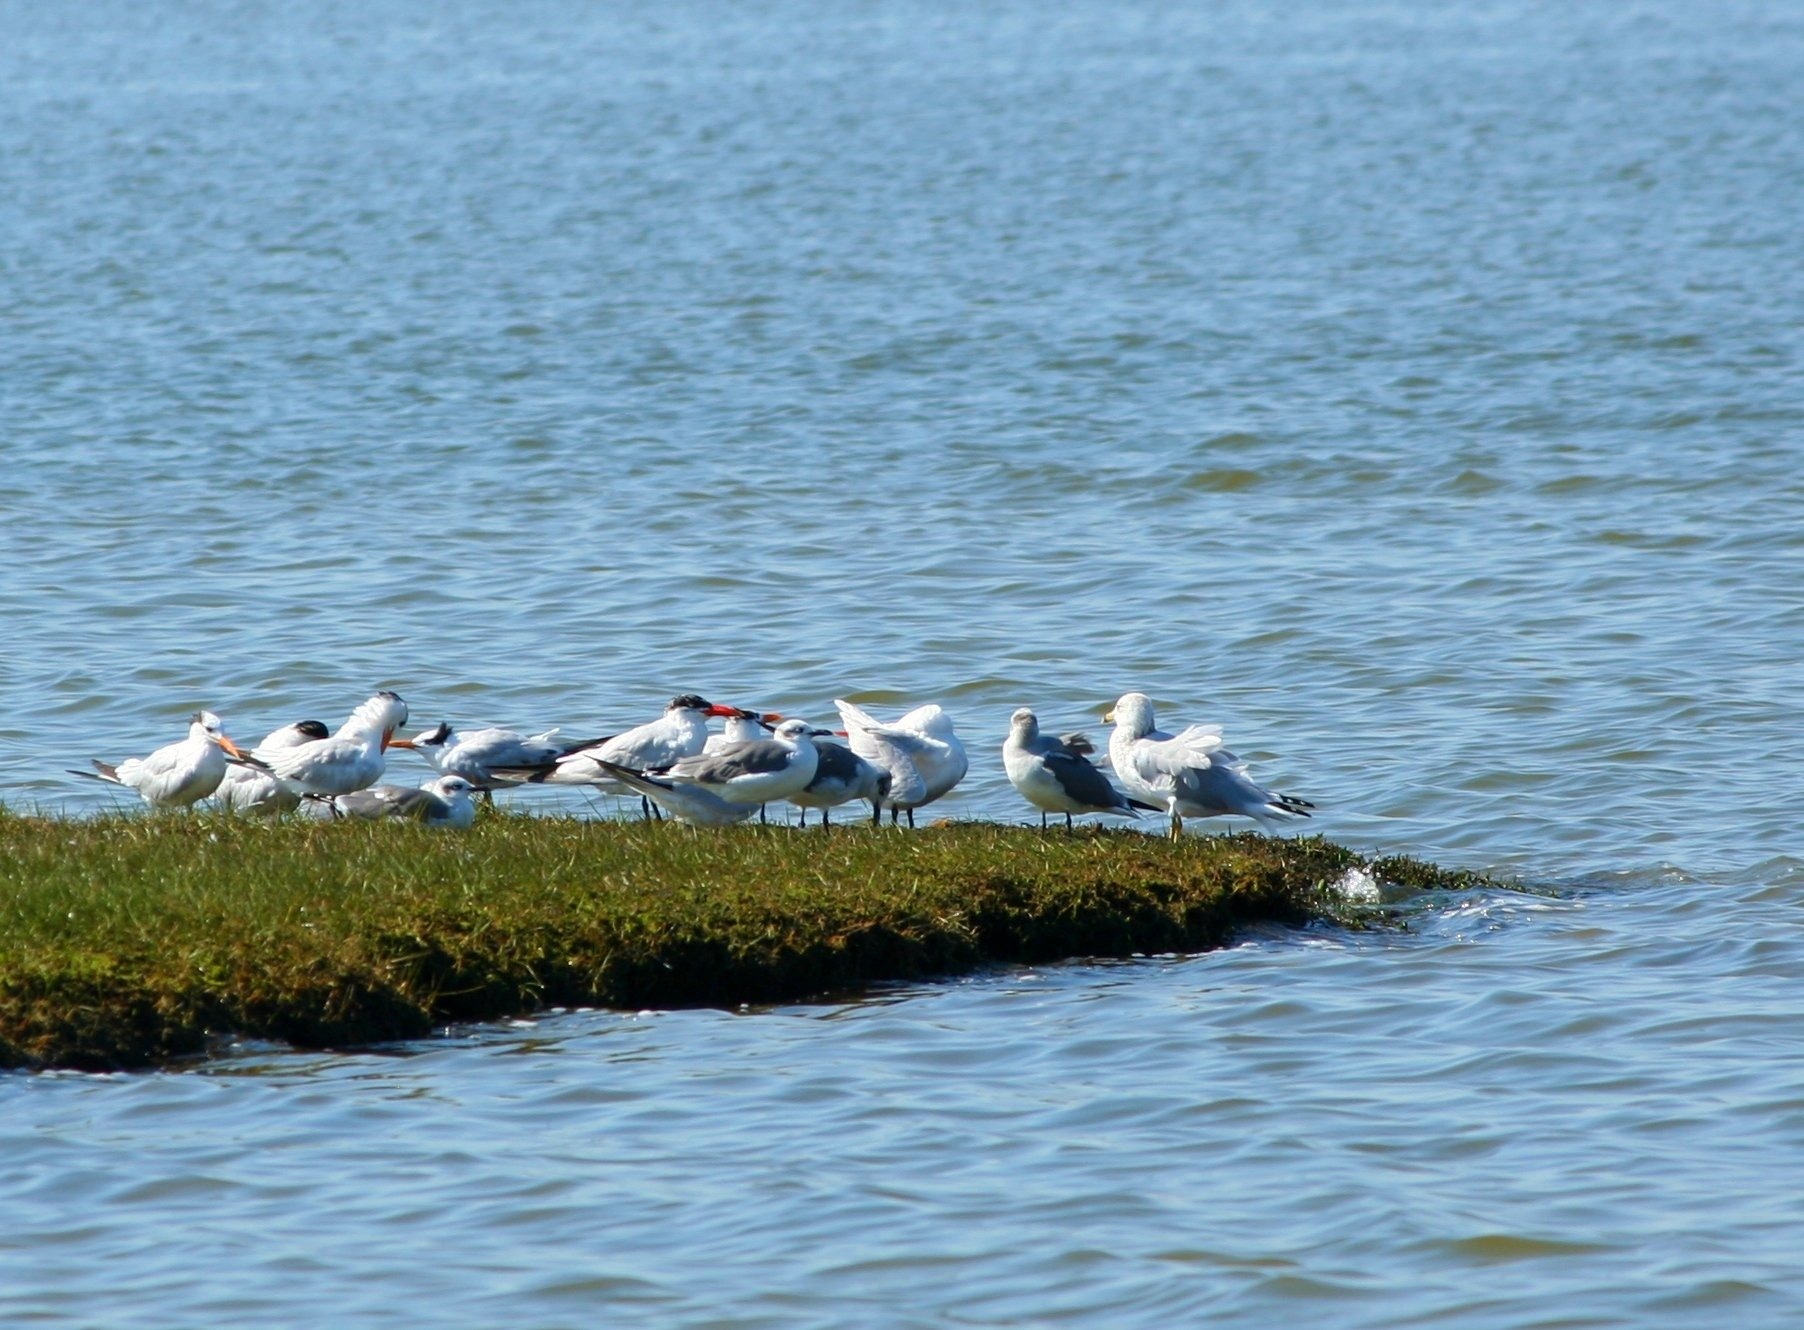
sea, coast, water, bird, shore, lake, pelican, seabird, wildlife, bay, peninsula, gulls, seagulls, waterfowl, terns, water bird, sea birds